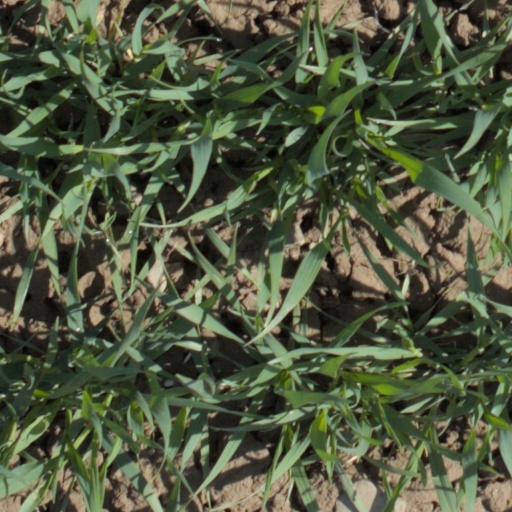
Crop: wheat